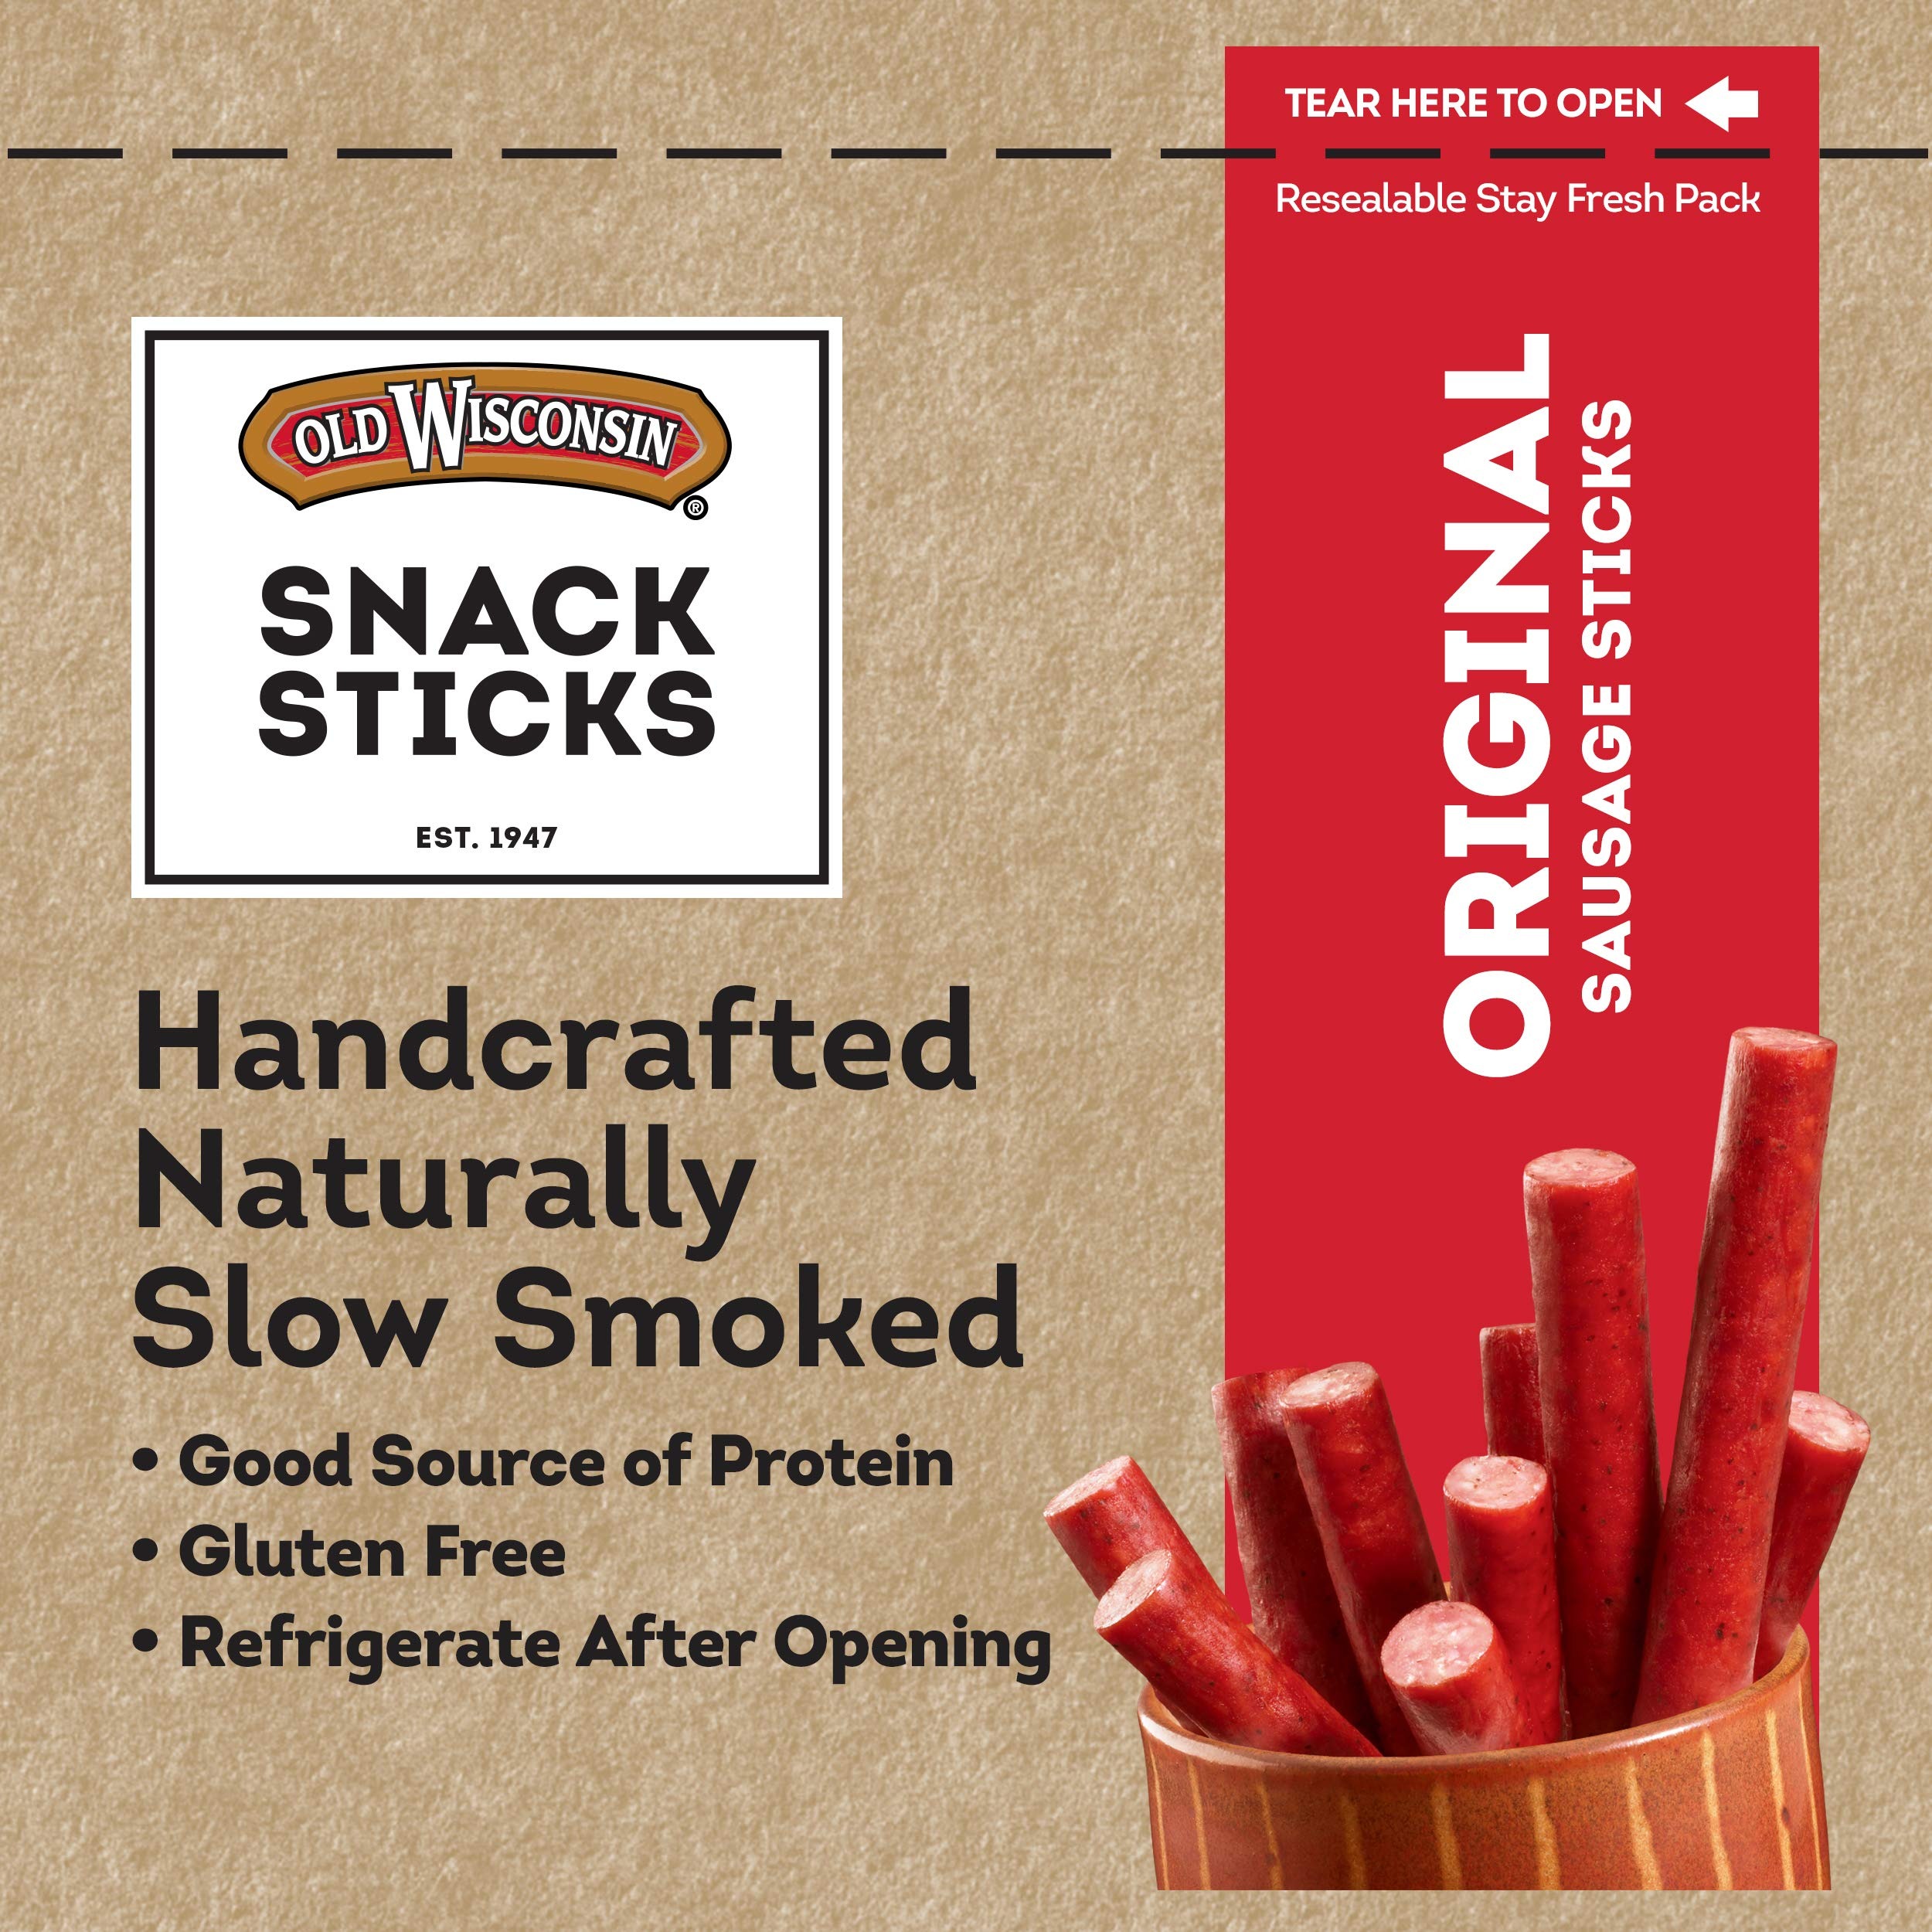
Item Name: Old Wisconsin Snack Sticks, Original, 8-Ounce Package
Bullet Point 1: Superior quality. All meat-no binders, fillers, or extenders
Bullet Point 2: No msg added and gluten free
Bullet Point 3: Resealable stay fresh pack. No refrigeration required
Bullet Point 4: Made in USA
Value: 8.0
Unit: Ounce

Price: 11.05